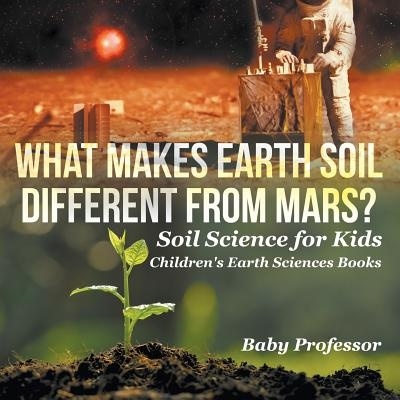
What Makes Earth Soil Different from Mars? - Soil Science for Kids Children's Earth Sciences Books
Did you know that Earth soil is unique? It has the right balance of minerals to sustain life on Earth. If you would go to Mars and study the soil from there, you will notice that the mineral content is very different.Using this book, you will have a better understanding of soil science and what factors make it unique. Grab a copy of this book today Author: Baby Professor ISBN-10: 1541940199 ISBN-13: 9781541940192 Publisher: Baby Professor Language: English Published: 03/15/2017 Pages: 64 Format: Paperback Weight: 0.29lbs Size: 8.50h x 8.50w x 0.13d
Brand: Baby Professor
Category: Toys & Games > Toys > Educational Toys > Astronomy Toys & Models > Interactive Astronomy Books